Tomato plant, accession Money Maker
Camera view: tilt-top (135 deg); turntable rotation: 330 degrees
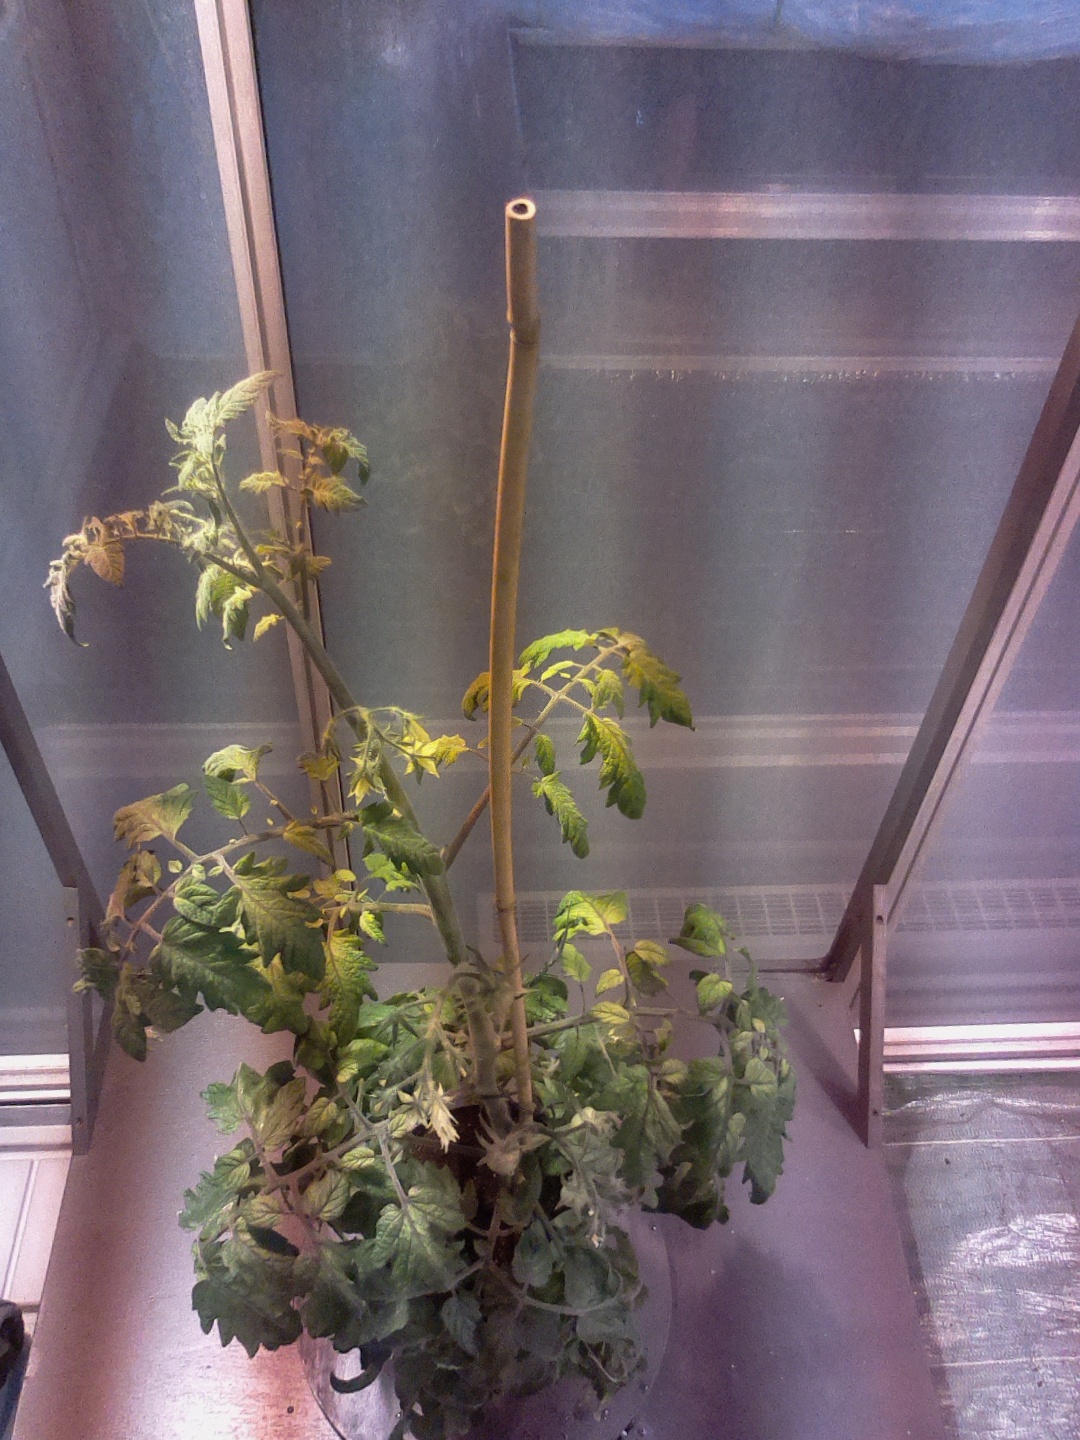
BBCH growth stage 73: 30%-40% of final fruit size